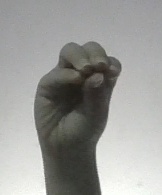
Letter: ha